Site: brandenburg
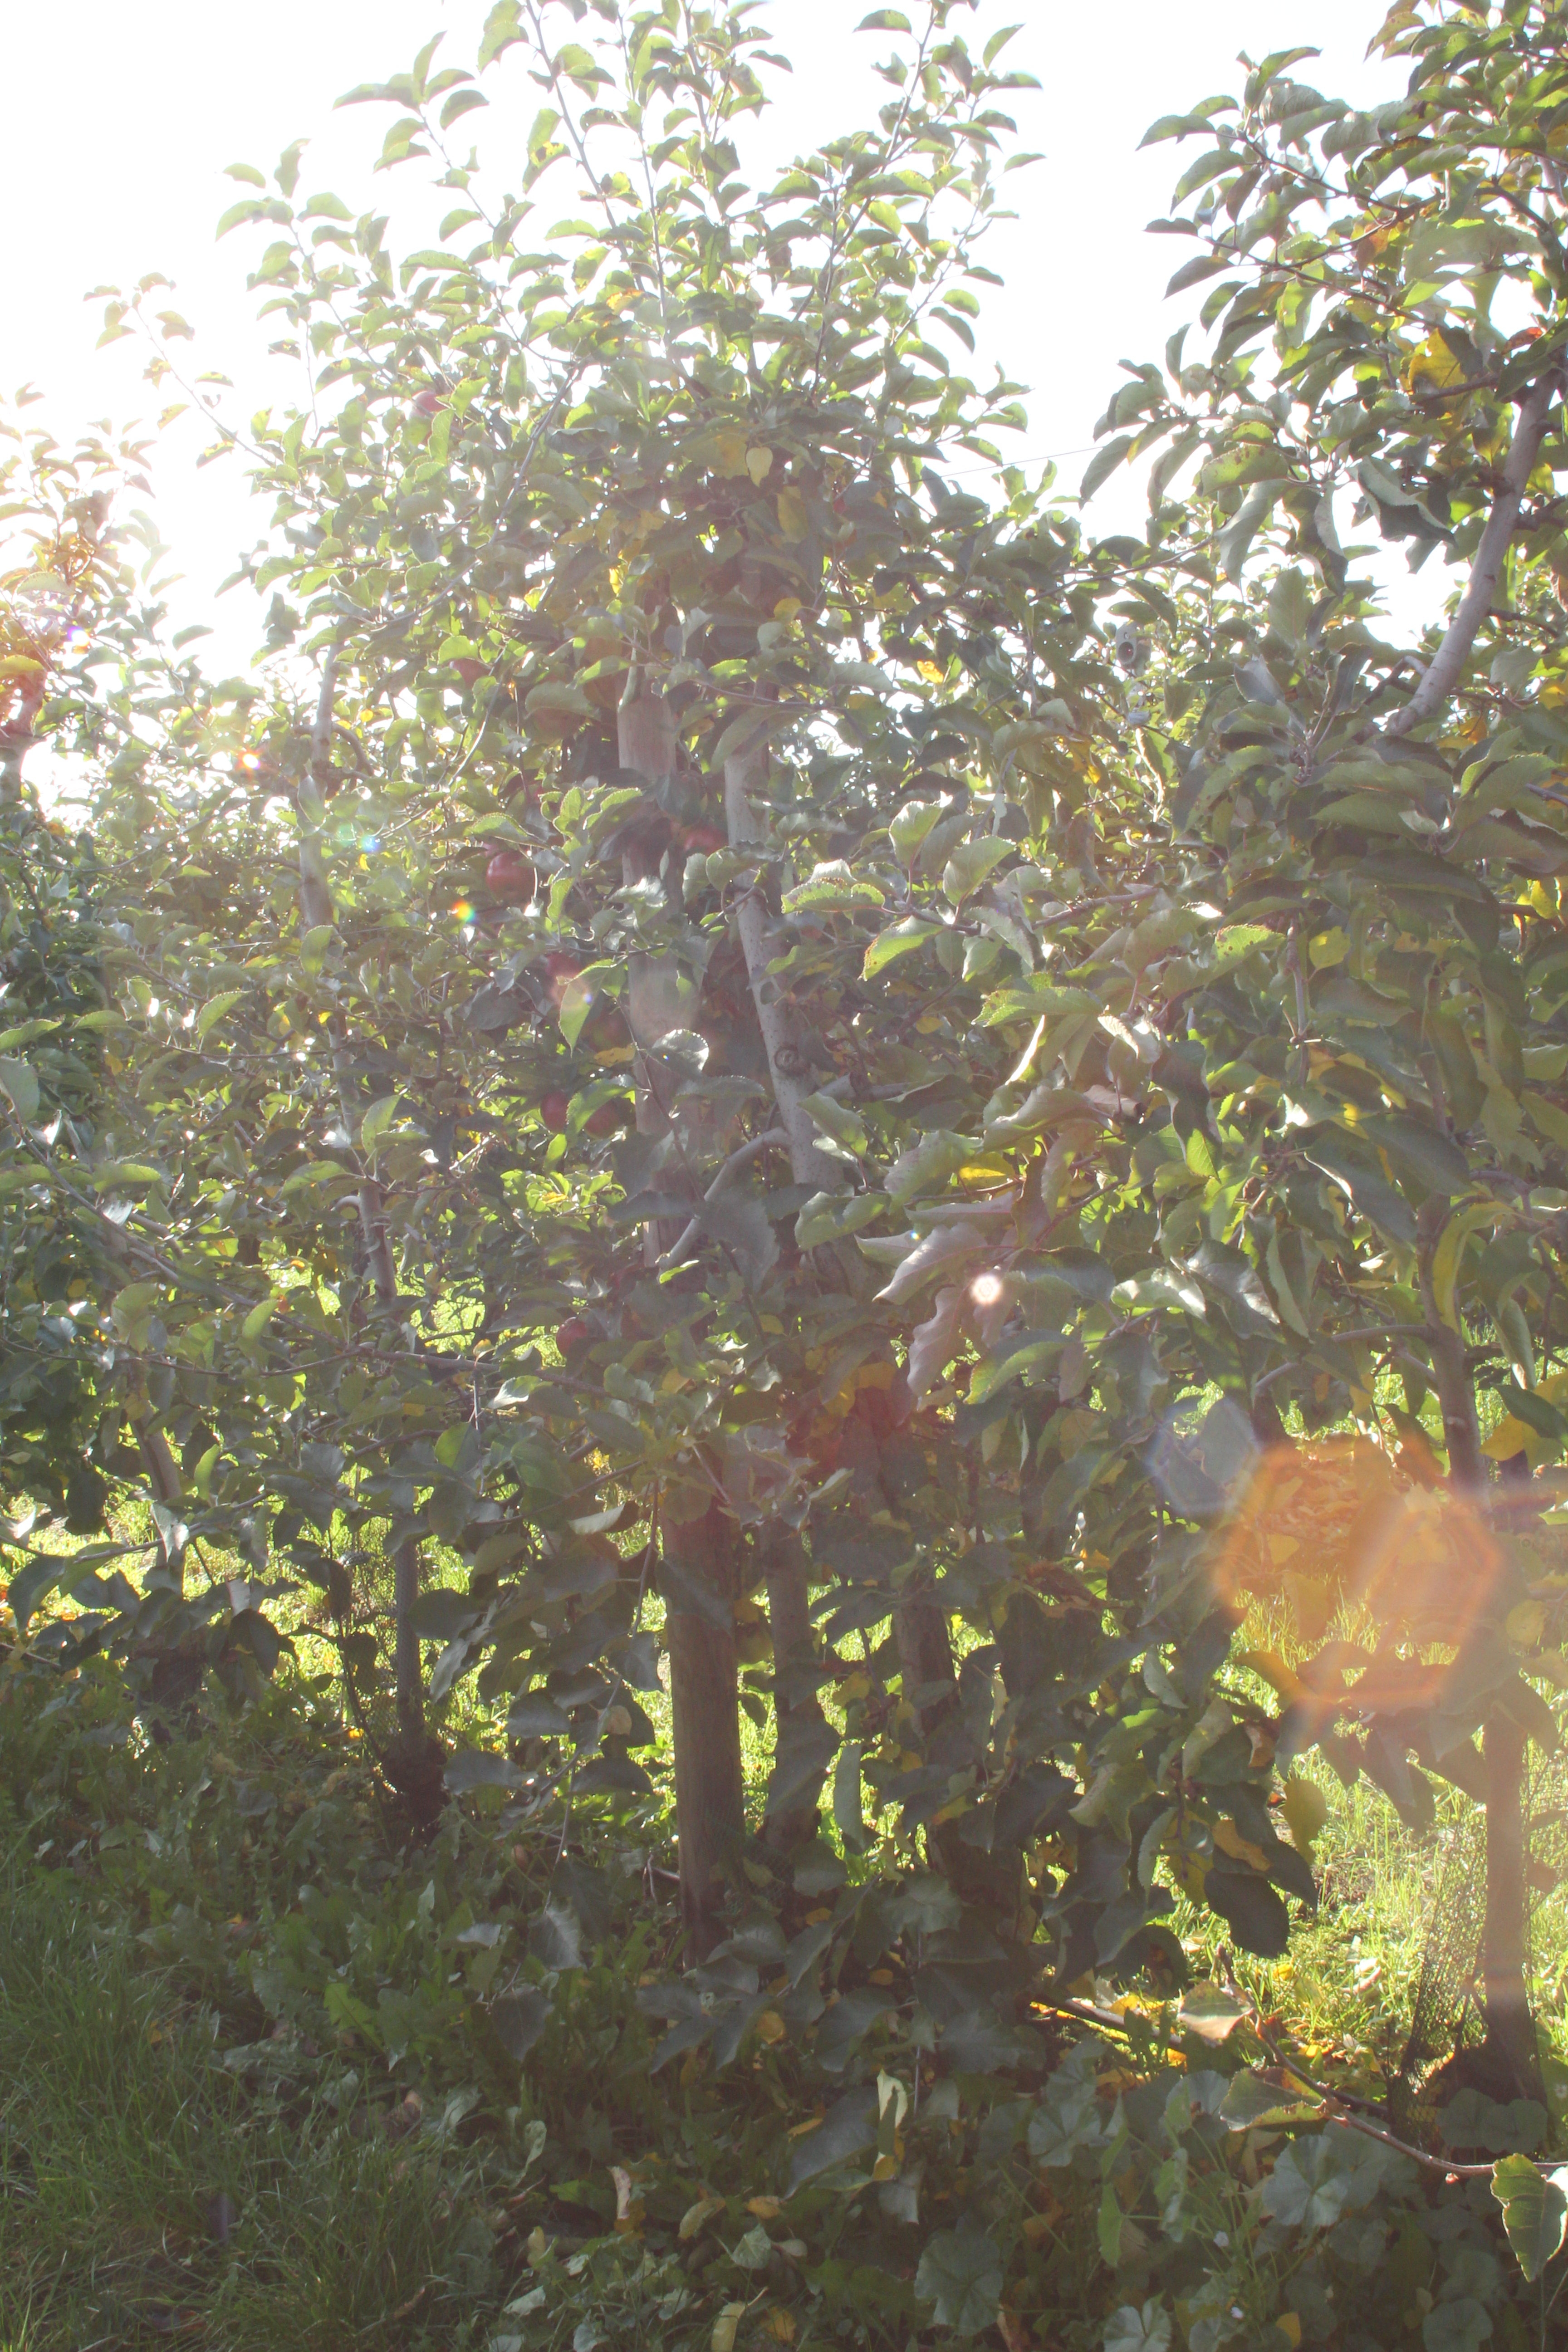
Growth stage (BBCH 91): Senescence, beginning of dormancy